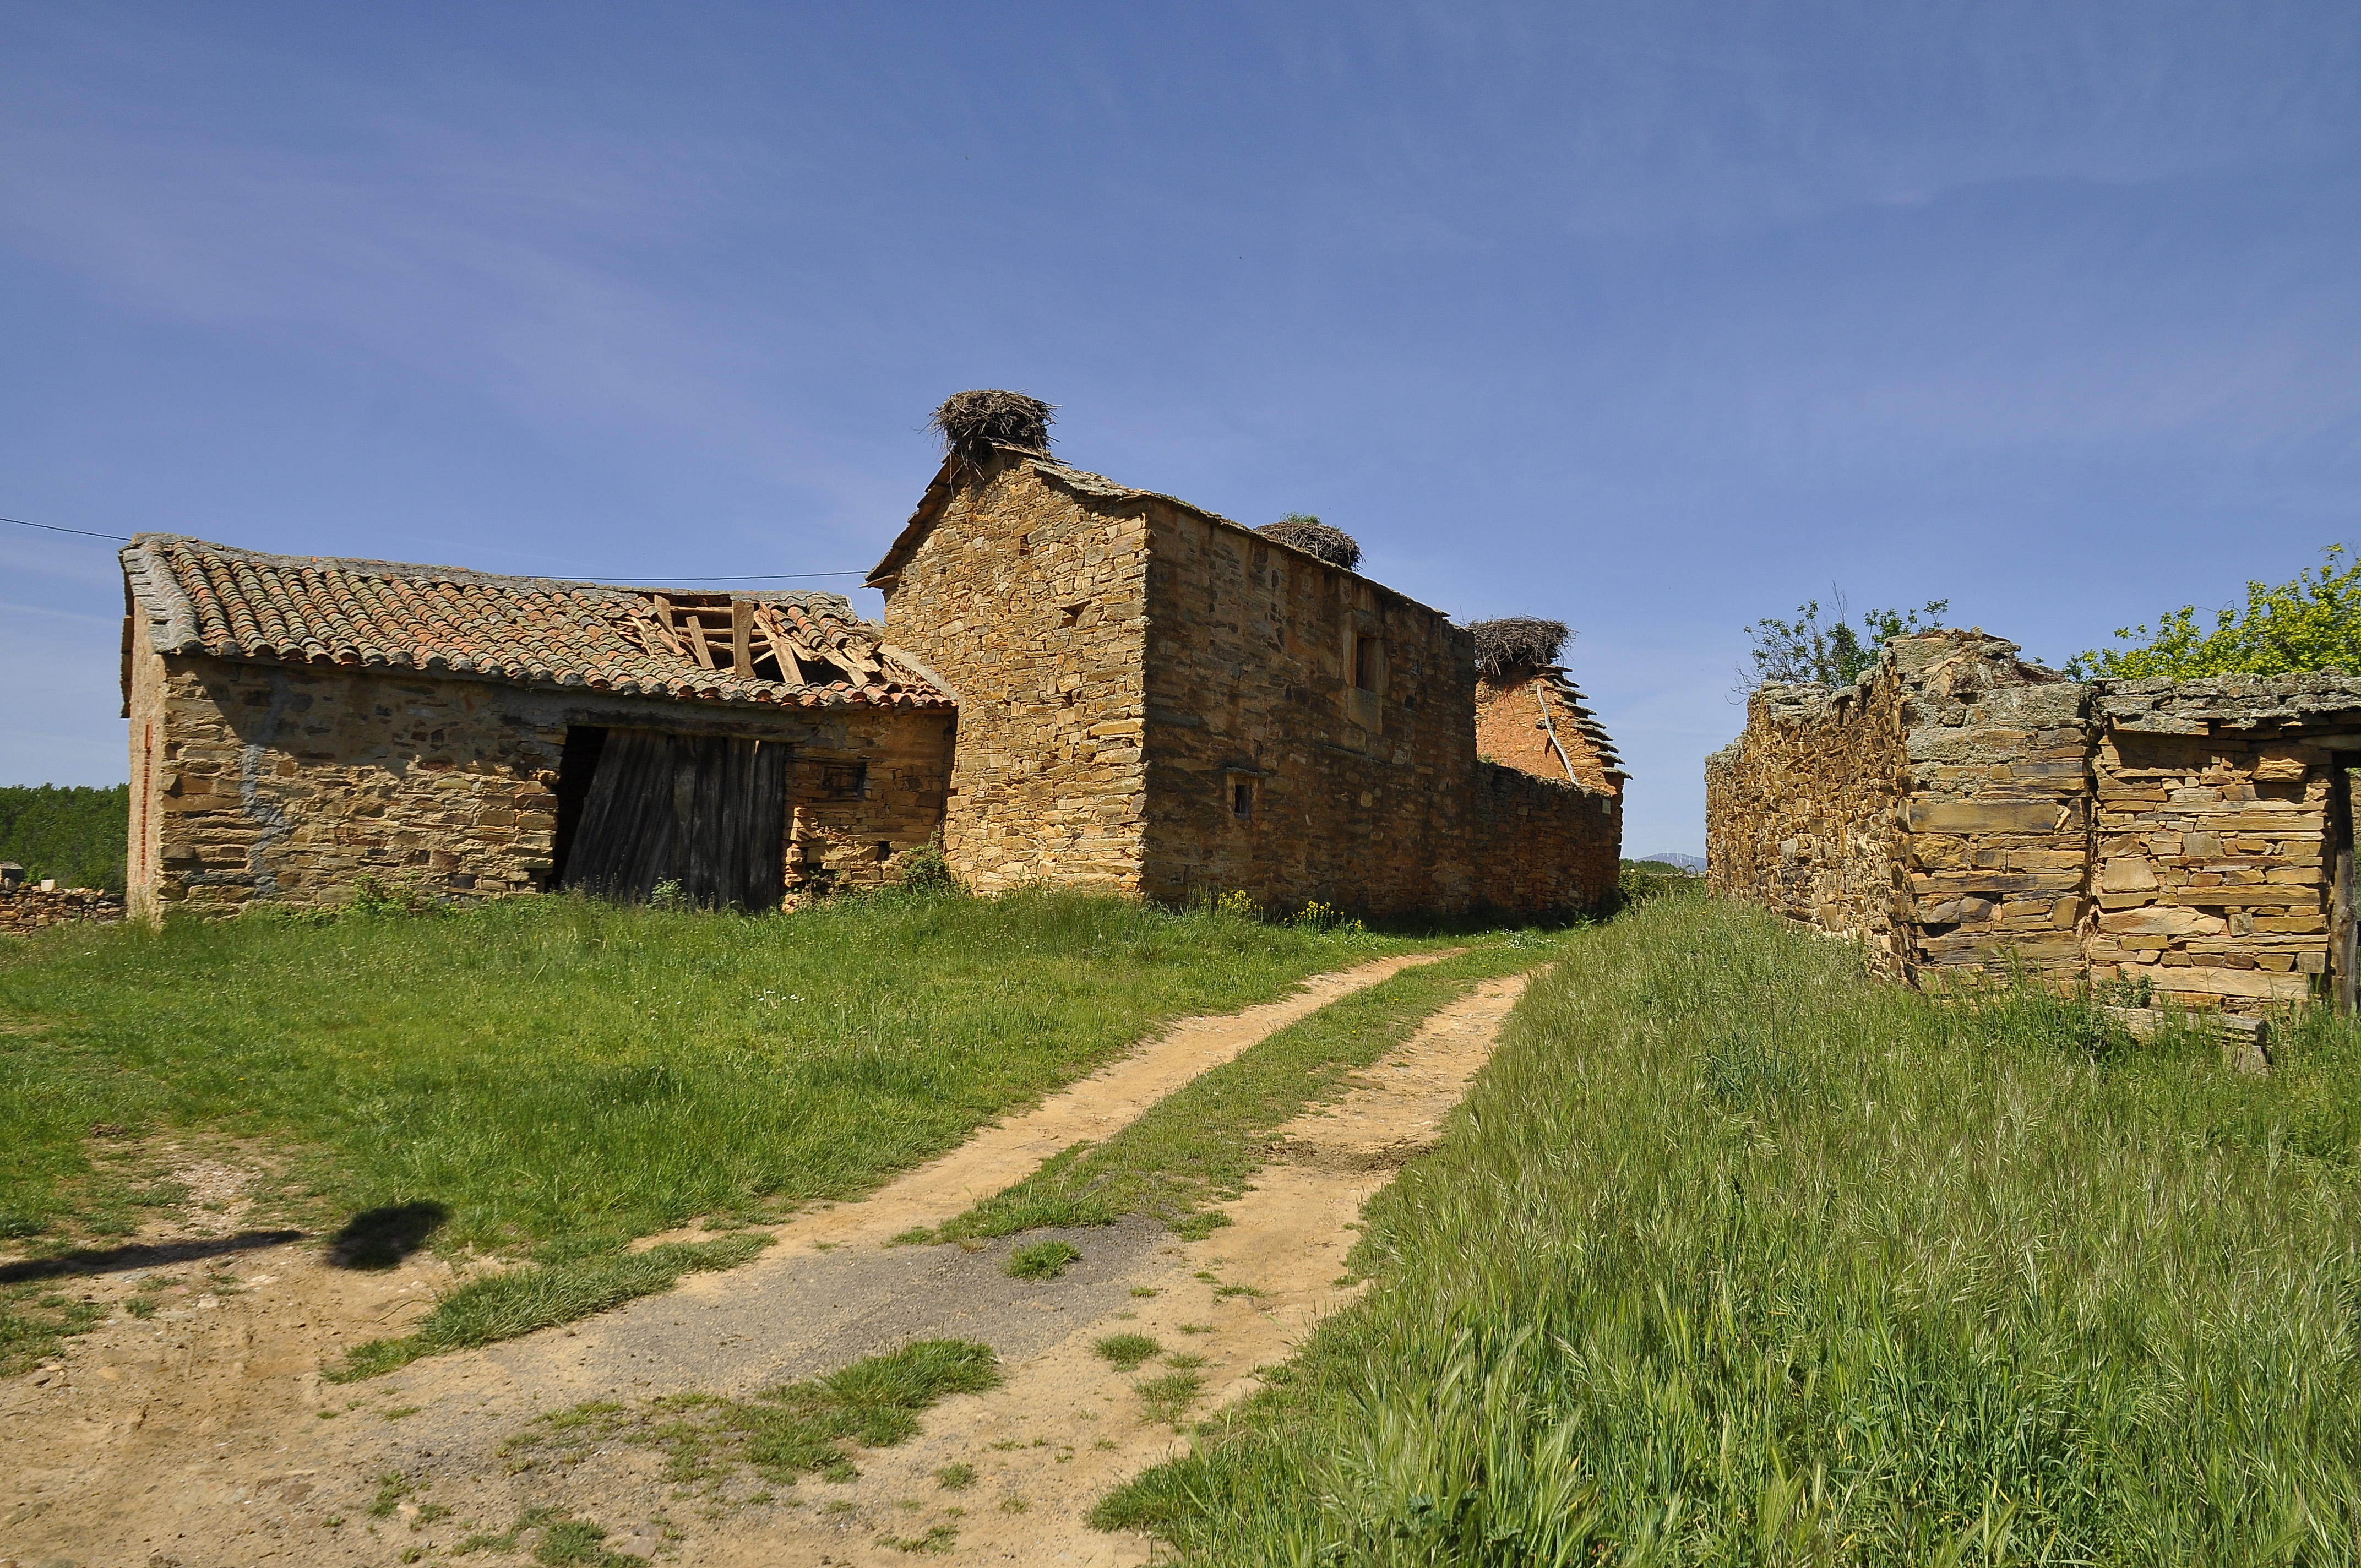
landscape, building, wall, village, rural, castle, property, nikon, fortification, spain, pueblo, ruins, monastery, edificio, arquitectura, ruinas, tejado, castillayleon, estate, espana, maragater a, nidos, rural area, ancient history, human settlement